African military systems before 1800

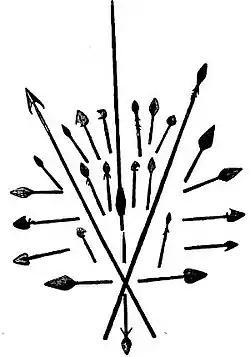
Poisoned wooden arrows from Central Africa- about 24 inches long. Hardened by fire, the needle-sharp heads were smeared with poison, and carefully wrapped in leaves. Discharged from 3-foot bows, these frail-looking but dangerous weapons could be lethal at short ranges.

Contrary to popular Western impressions, sub-Saharan Africa did produce significant cavalry forces where the environment permitted it. The savannahs of Western Africa in particular (Guinea, Gambia, Senegal, Niger etc.) and its borderlands into the Sahara and Sahel saw the development of several powerful cavalry-based states that dominated the region for centuries. Where the tsetse fly was not strong, and the terrain was favorable, the mounted horseman came into his own, and emerged as the true aristocracy of the savannah. As they did further north in Carthage, Egypt and Libya, the introduction of the horse, (and to some extent the camel in desert areas) had a transformational effect on African warfare.